Véhicule Blindé Léger

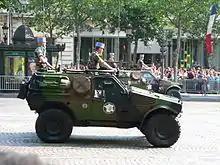
VBL standard

The VBL has two compartments: a motor bay, placed forward to protect the second compartment, which is for the crew. Its compact internal dimensions led to the design of a lengthened version of the VBL. The crew of the VBL is protected against NBC weapons. The recce versions have two crew members while the anti-tank versions have a crew of three.